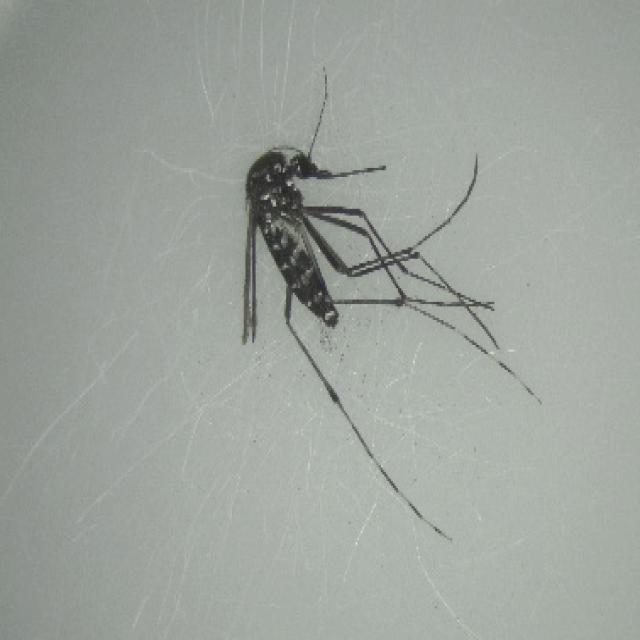
Species: aedes_albopictus